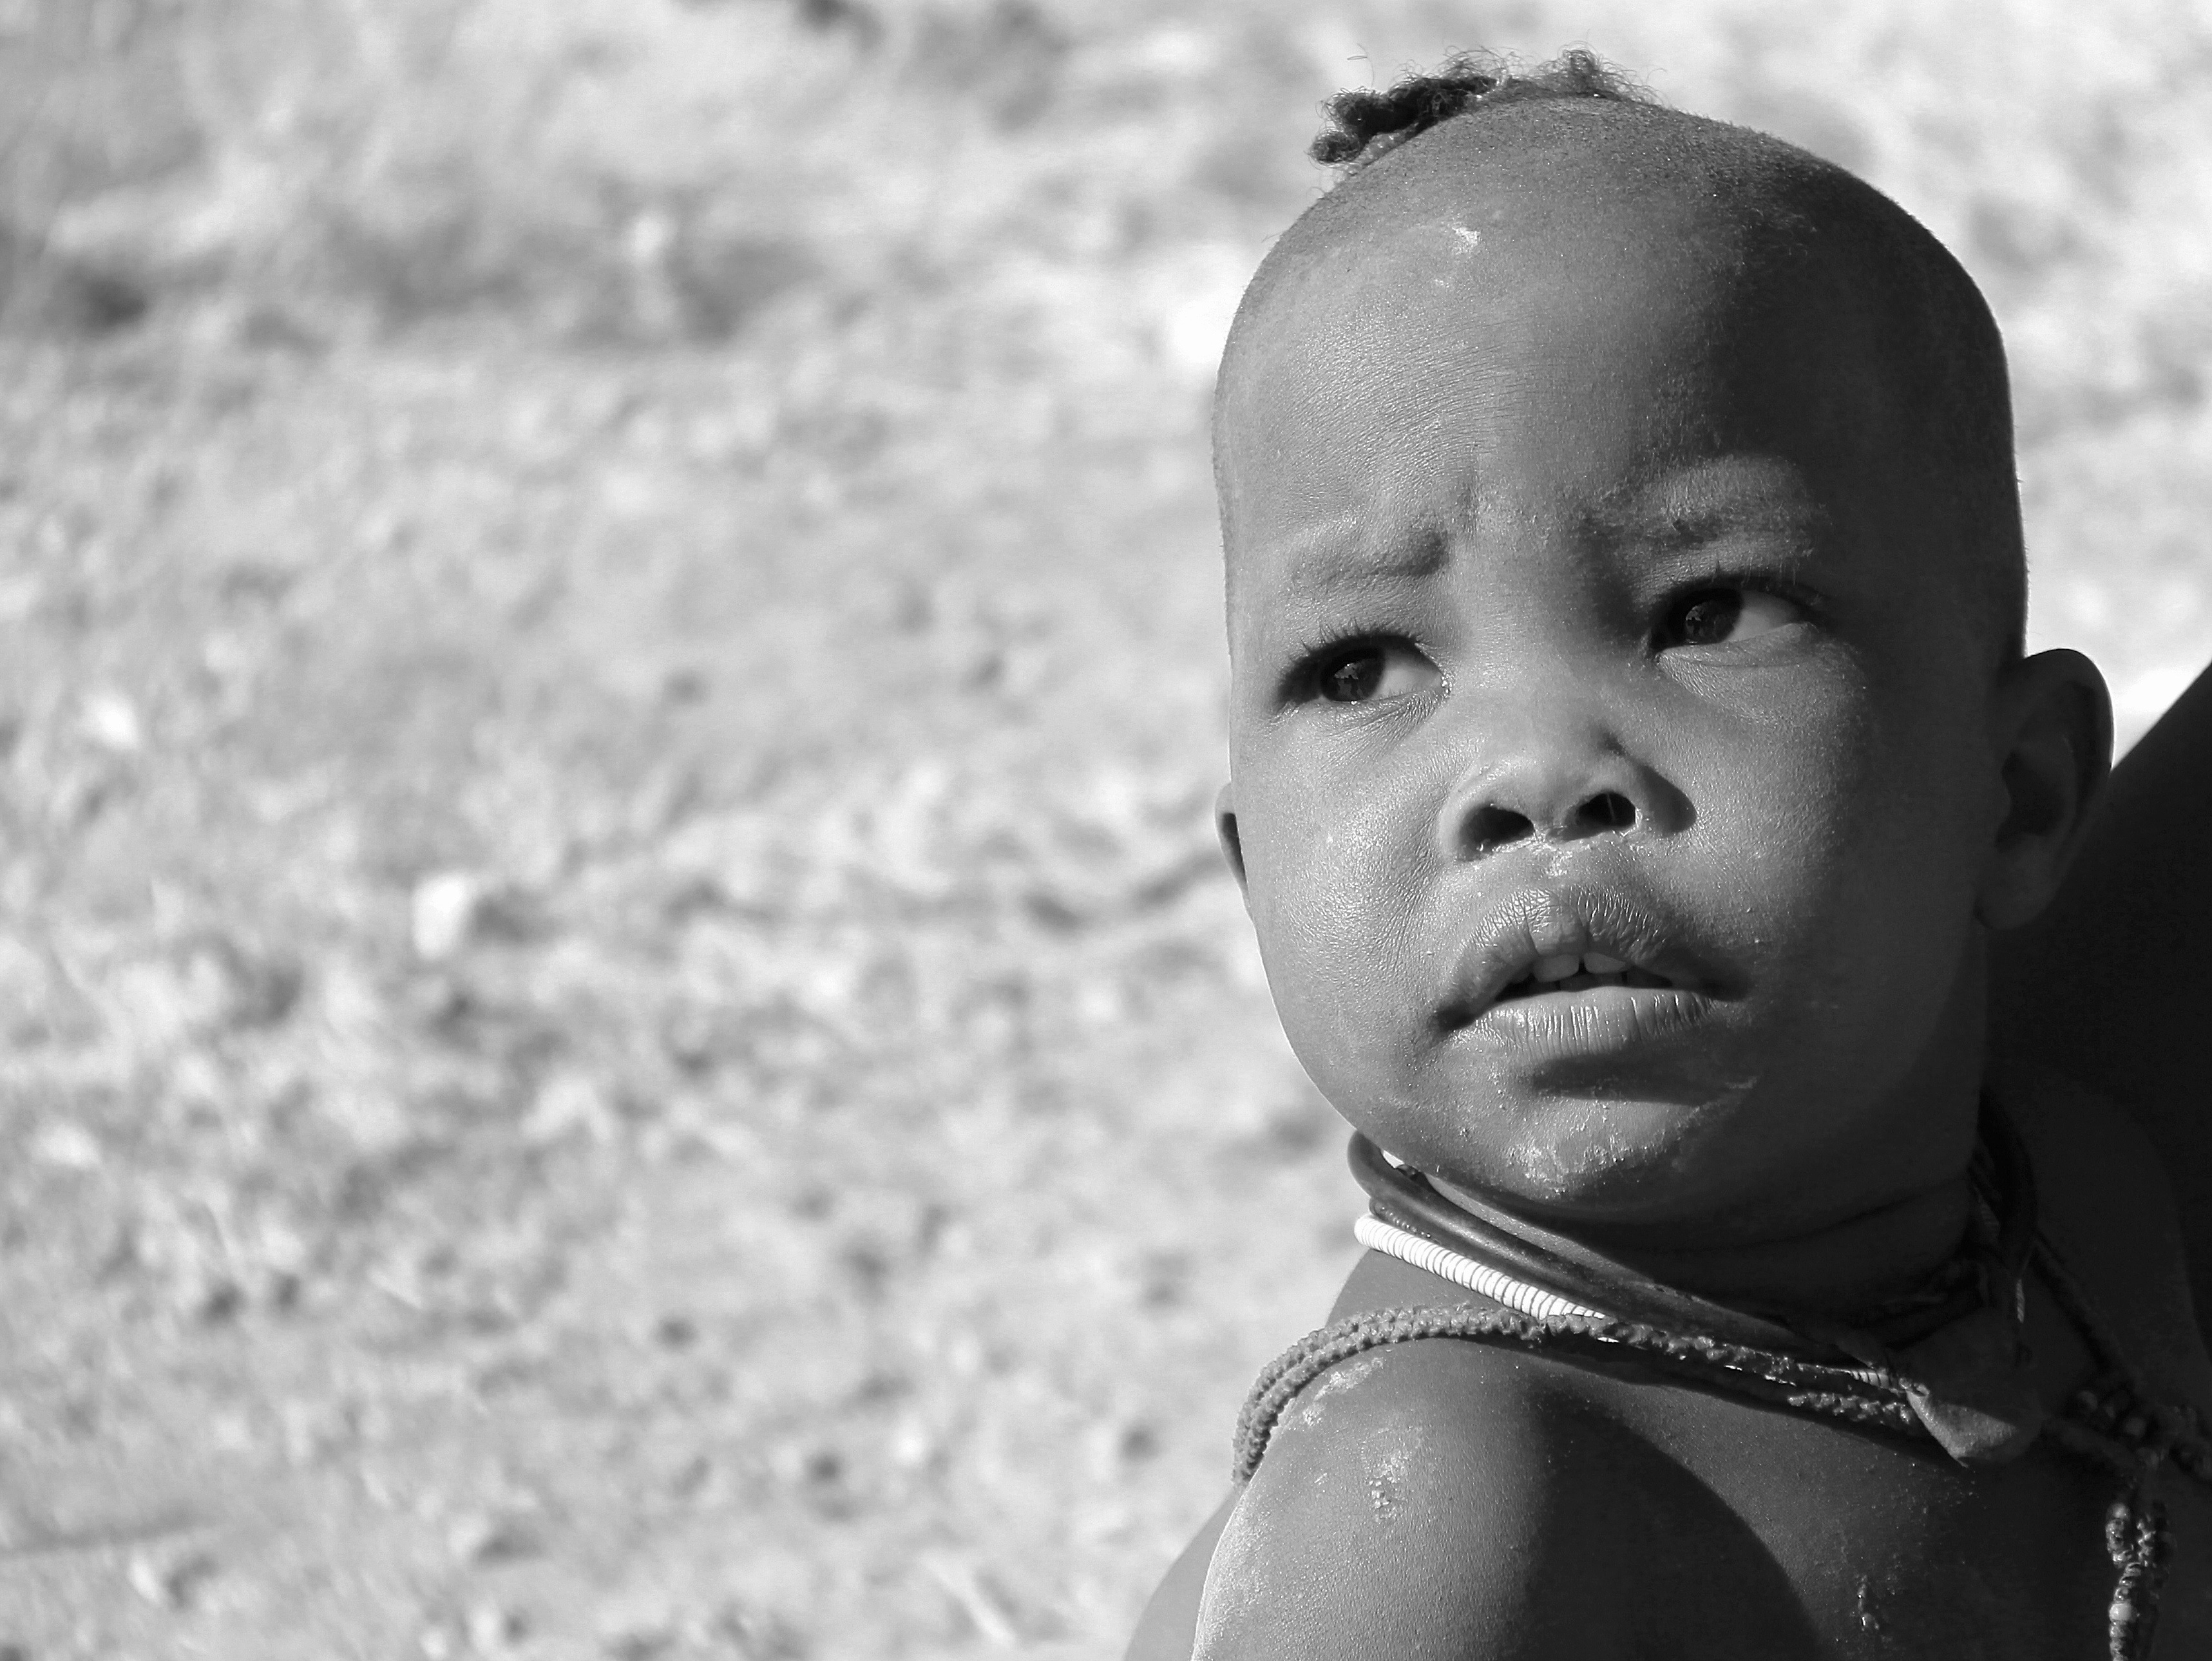
man, person, black and white, people, white, photography, male, portrait, youth, child, charity, human, black, monochrome, smile, infant, head, photograph, beauty, monochrome photography, portrait photography, human positions